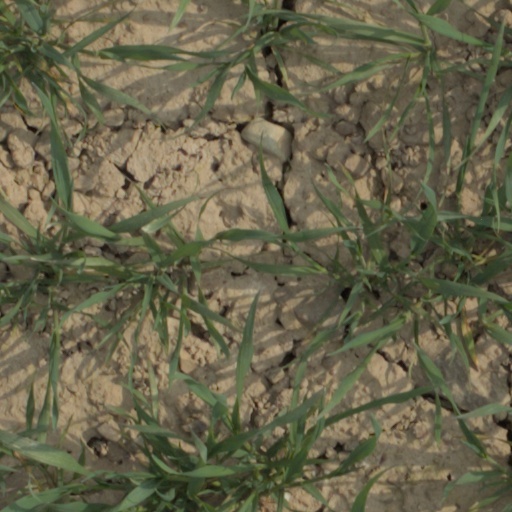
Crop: wheat